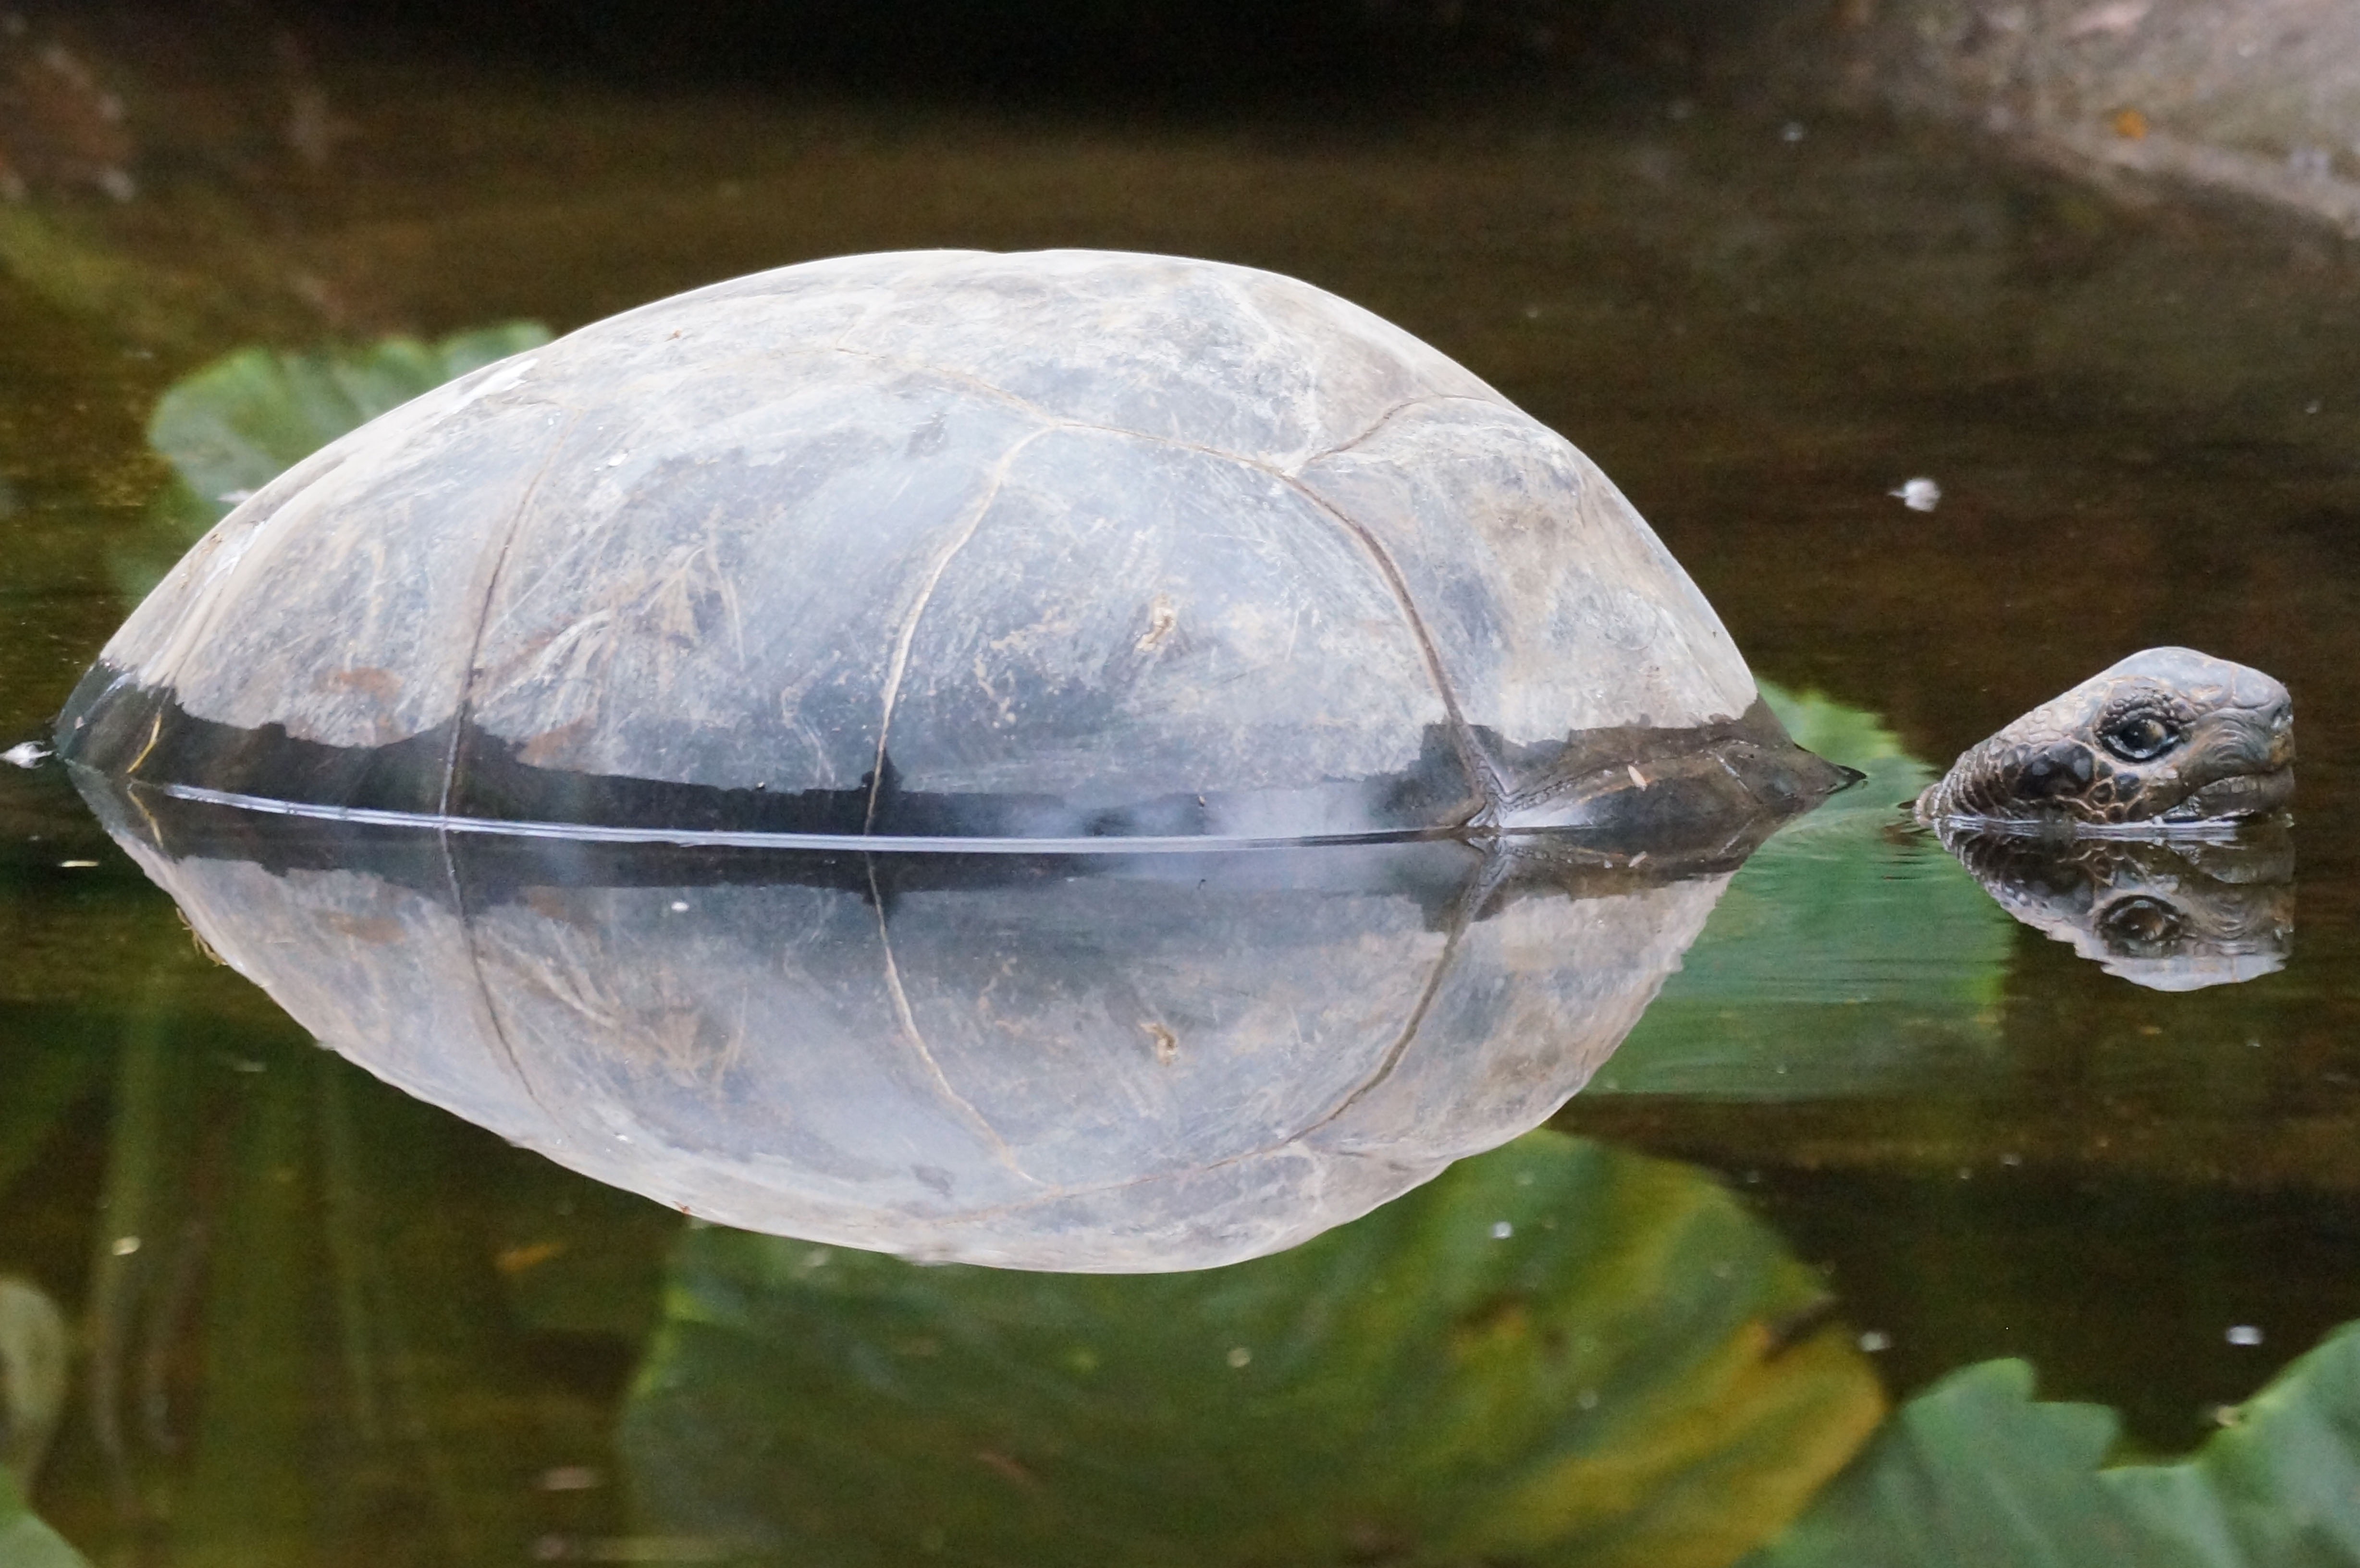
water, nature, pond, wildlife, reflection, biology, turtle, reptile, fauna, mirroring, marine biology